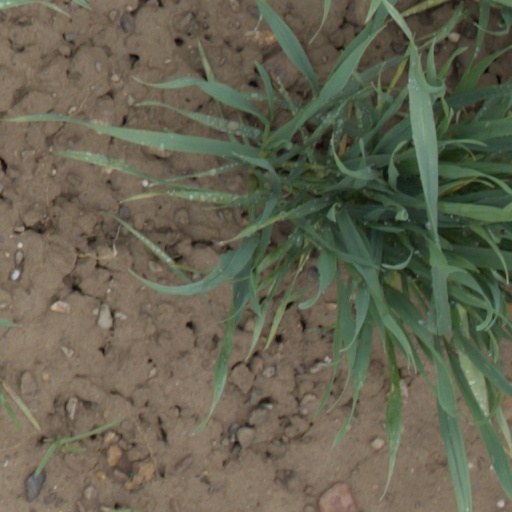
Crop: wheat